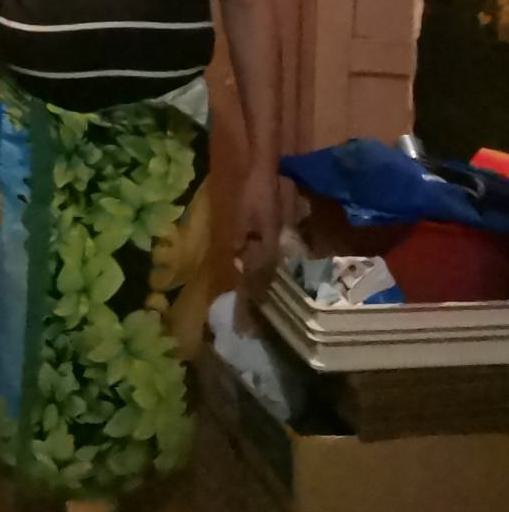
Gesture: no_gesture